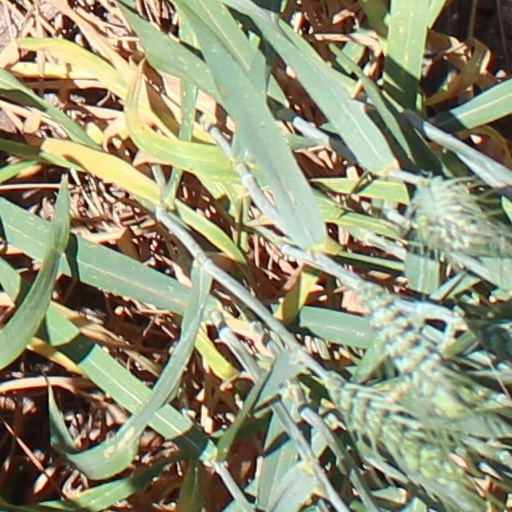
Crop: wheat